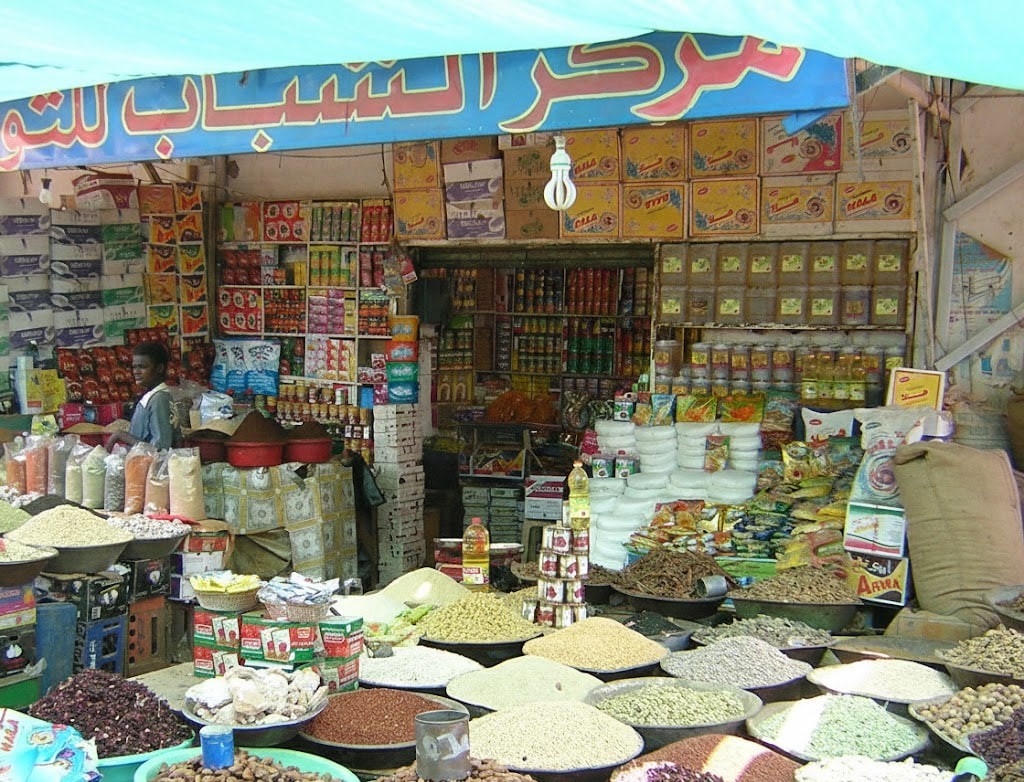
الوصف بالفصحى: توابل وزيوت وبقوليات معروضة امام متجر للمواد الغذائية في السوق
الوصف بالعامية السودانية: بهارات وزيوت وبقوليات قاعدين في دكان بتاع مواد تموينية في السوق
التصنيف: Marketplaces